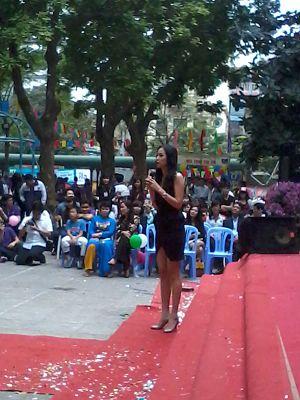
Mai Phương Thúy, née le 6 août 1988 à Hanoï, a été élue Miss Vietnam 2006. Elle est la 10ᵉ Miss Vietnam.